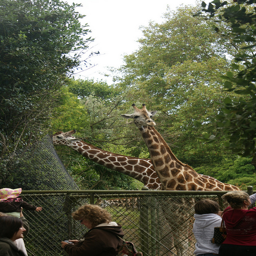
Two giraffes standing next to each other near a forest.
A group of people by a fence and some giraffe.
two very tall giraffes with people around the fence
Two giraffes feed on trees at a zoo.
several people observing two giraffes in a pen